Permian

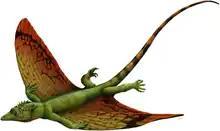
Restoration of "Weigeltisaurus jaekeli", a weigeltisaurid from the Late Permian of Europe. Weigeltisaurids represent the oldest known gliding vertebrates.

The terrestrial fossil record of the Permian is patchy and temporally discontinuous. Early Permian records are dominated by equatorial Europe and North America, while those of the Middle and Late Permian are dominated by temperate Karoo Supergroup sediments of South Africa and the Ural region of European Russia. Early Permian terrestrial faunas of North America and Europe were dominated by primitive pelycosaur synapsids including the herbivorous edaphosaurids, and carnivorous sphenacodontids, diadectids and amphibians. Early Permian reptiles, such as acleistorhinids, were mostly small insectivores.